Operation Diamond

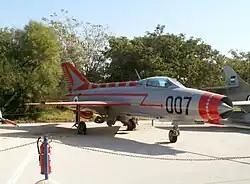
Redfa's MiG-21, the subject of Operation Diamond, at the Israeli Air Force Museum in Hatzerim

Captain Munir Redfa, born Munir Habib Jamil Rufa (‎) (1934 – 1998) was an Iraqi fighter pilot.